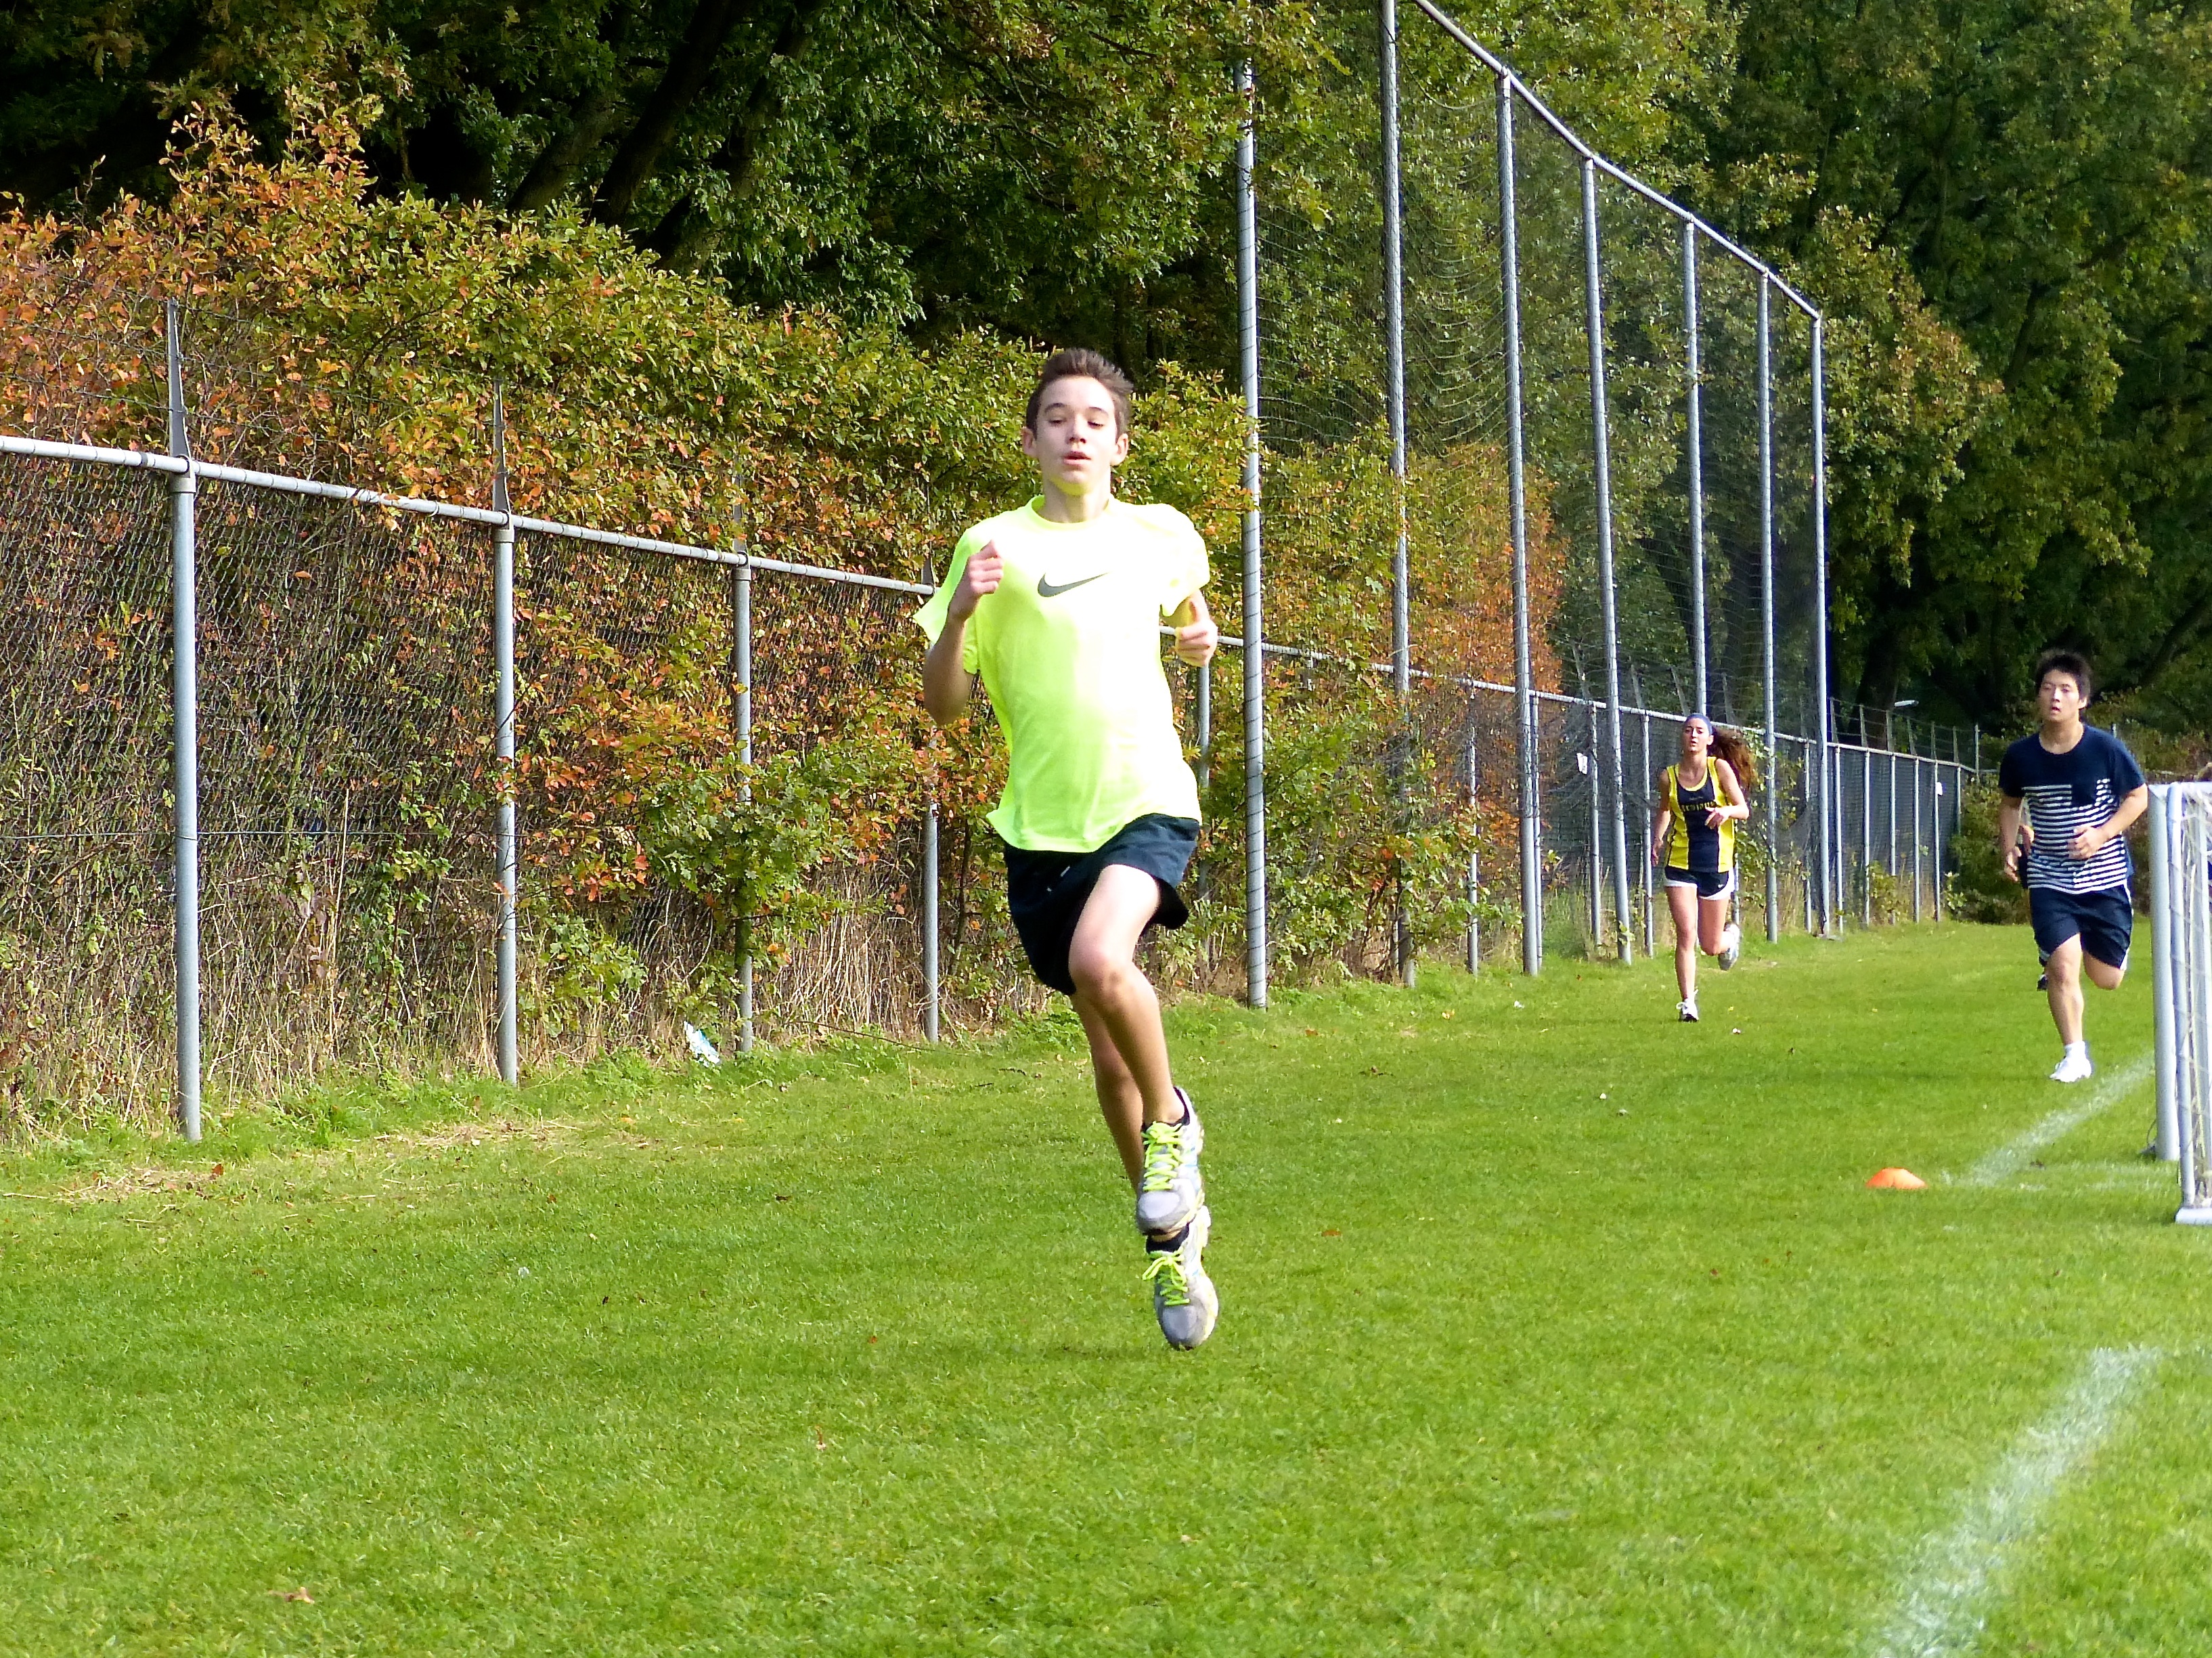
run, country, soccer, runner, cross, ash, player, hague, 2013, american, sports, school, sprint, physical exercise, human action, endurance sports, duathlon